TuS Koblenz

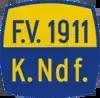
Logo of predecessor side FV Neuendorf ca. 1931.

The original club was lost in 1917, but in 1919 the successor side Fussball Verein 1911 Neuendorf was assembled out of the former memberships of FCD, Fussball Club Concordia 1910 Neuendorf, and Fussball Club Alemania 1912 Neuendorf, both of which had folded in 1914.